Andrej Hlinka

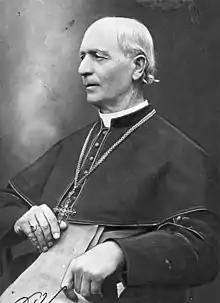
Hlinka in 1937

Andrej Hlinka (born 27 September 1864 – 16 August 1938) was a Slovak Roman Catholic priest and politician who was one of the most important Slovak public activists in Czechoslovakia before World War II. He was the leader of the Hlinka's Slovak People's Party, a papal chamberlain, inducted papal protonotary, member of the National Assembly of Czechoslovakia, and chairman of the St. Vojtech Fellowship (a religious publication organization).